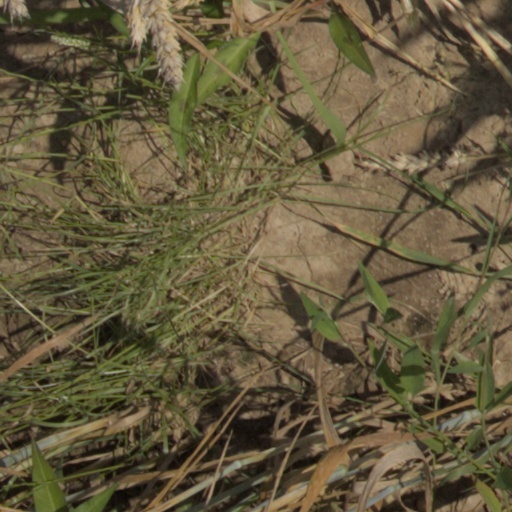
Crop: wheat